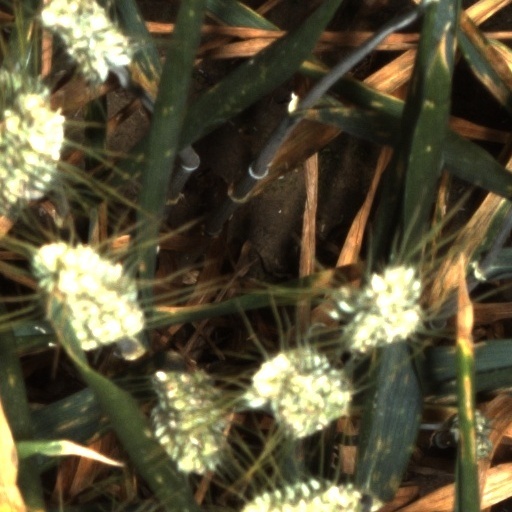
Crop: wheat